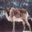
Label: deer